Army Men Advance

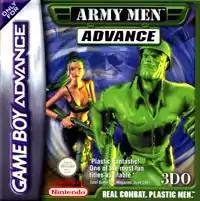
European box art

Army Men Advance is a top-down shooter video game developed by DC Studios and published by the 3DO Company exclusively for Game Boy Advance. Much like "", the story has General Plastro and his army of tan figurines have decided to take over the world, and it is up to Sarge and reporter Vikki Grimm to thwart the conquest. Throughout the game, the player is required to rescue team members, infiltrate tan bases, escape from a jail, investigate an extraterrestrial presence, and retrieve communications equipment. The player can choose to play as either Sarge or Vikki, but the quests for each are identical, and once a character has been chosen, it is impossible to switch to the other unless the player wants to start again from the first mission.